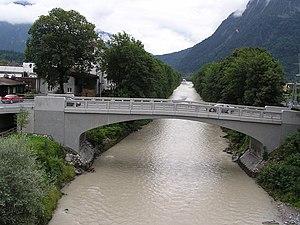
L'Ill est un affluent droit du Rhin. Il coule en Autriche et est intégralement situé dans le Vorarlberg. Il suit la vallée du Montafon, la vallée de Bludenz avant de rejoindre le Rhin à l'Illspitz.